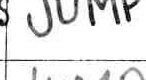
Label: jump